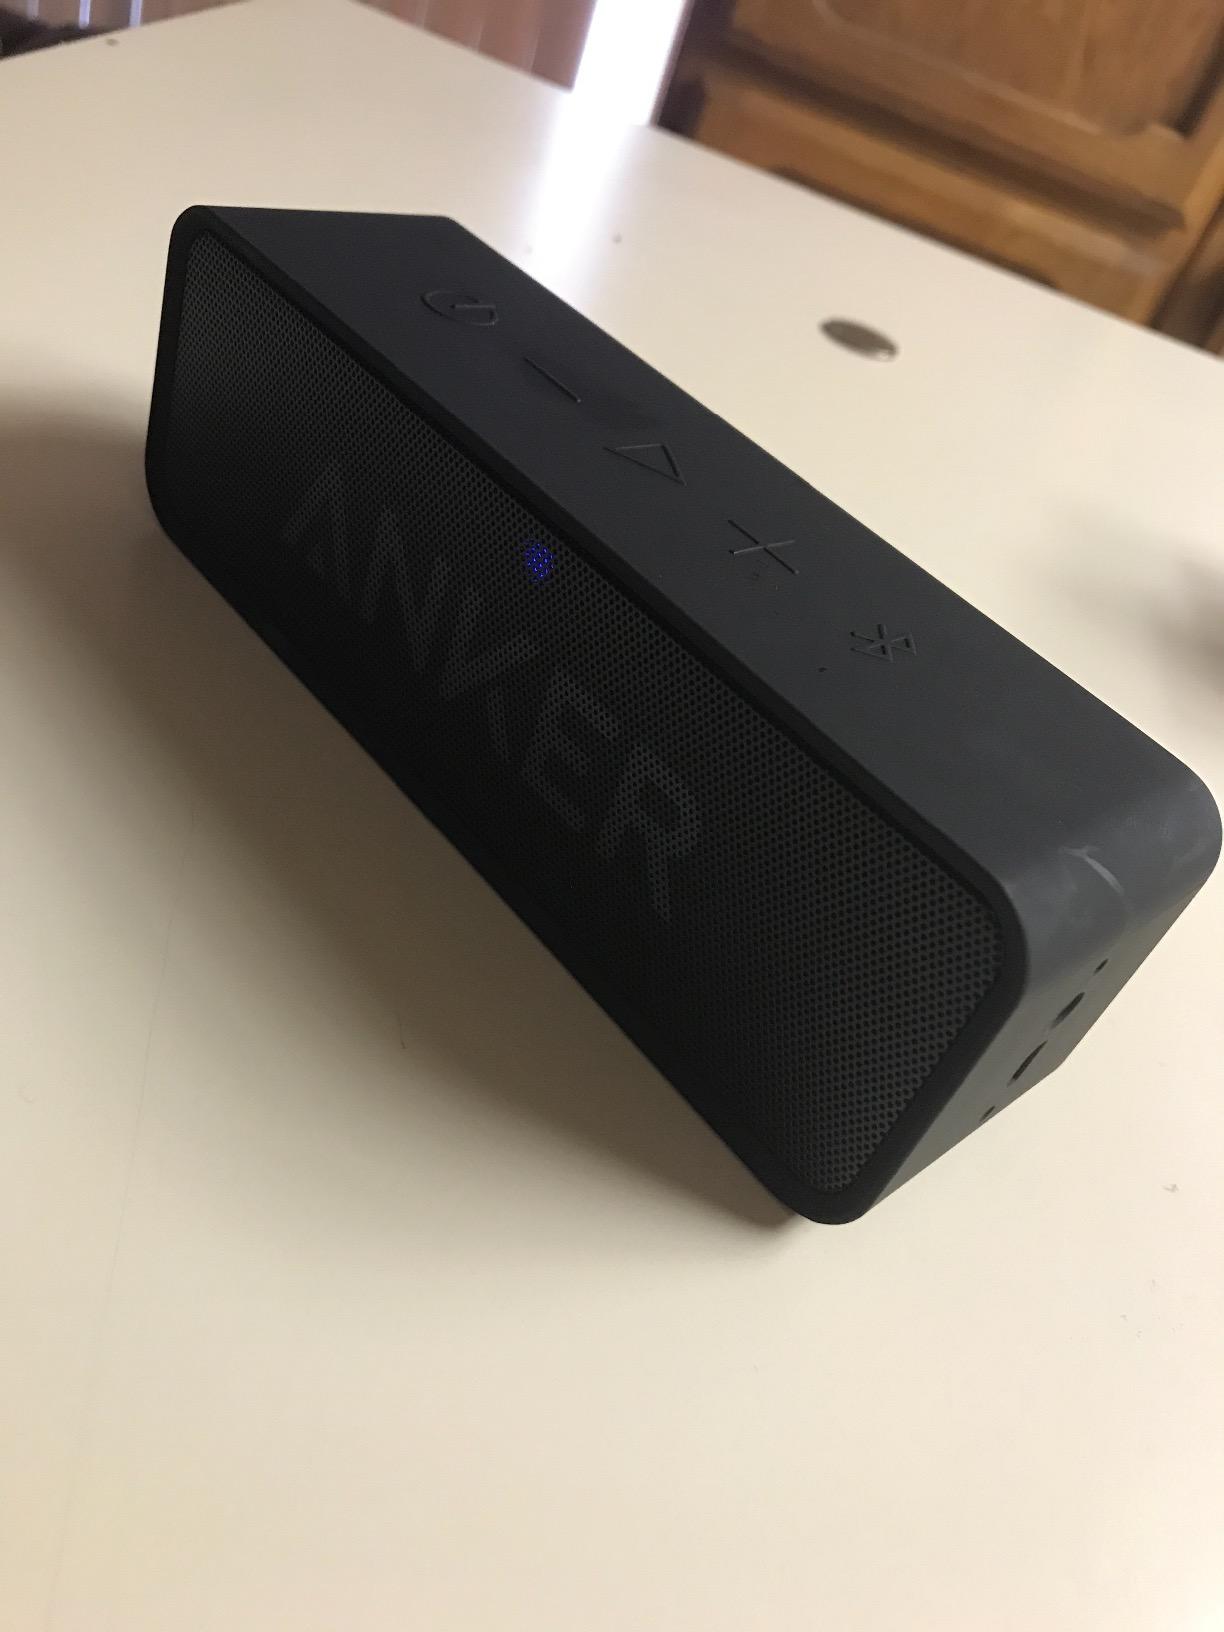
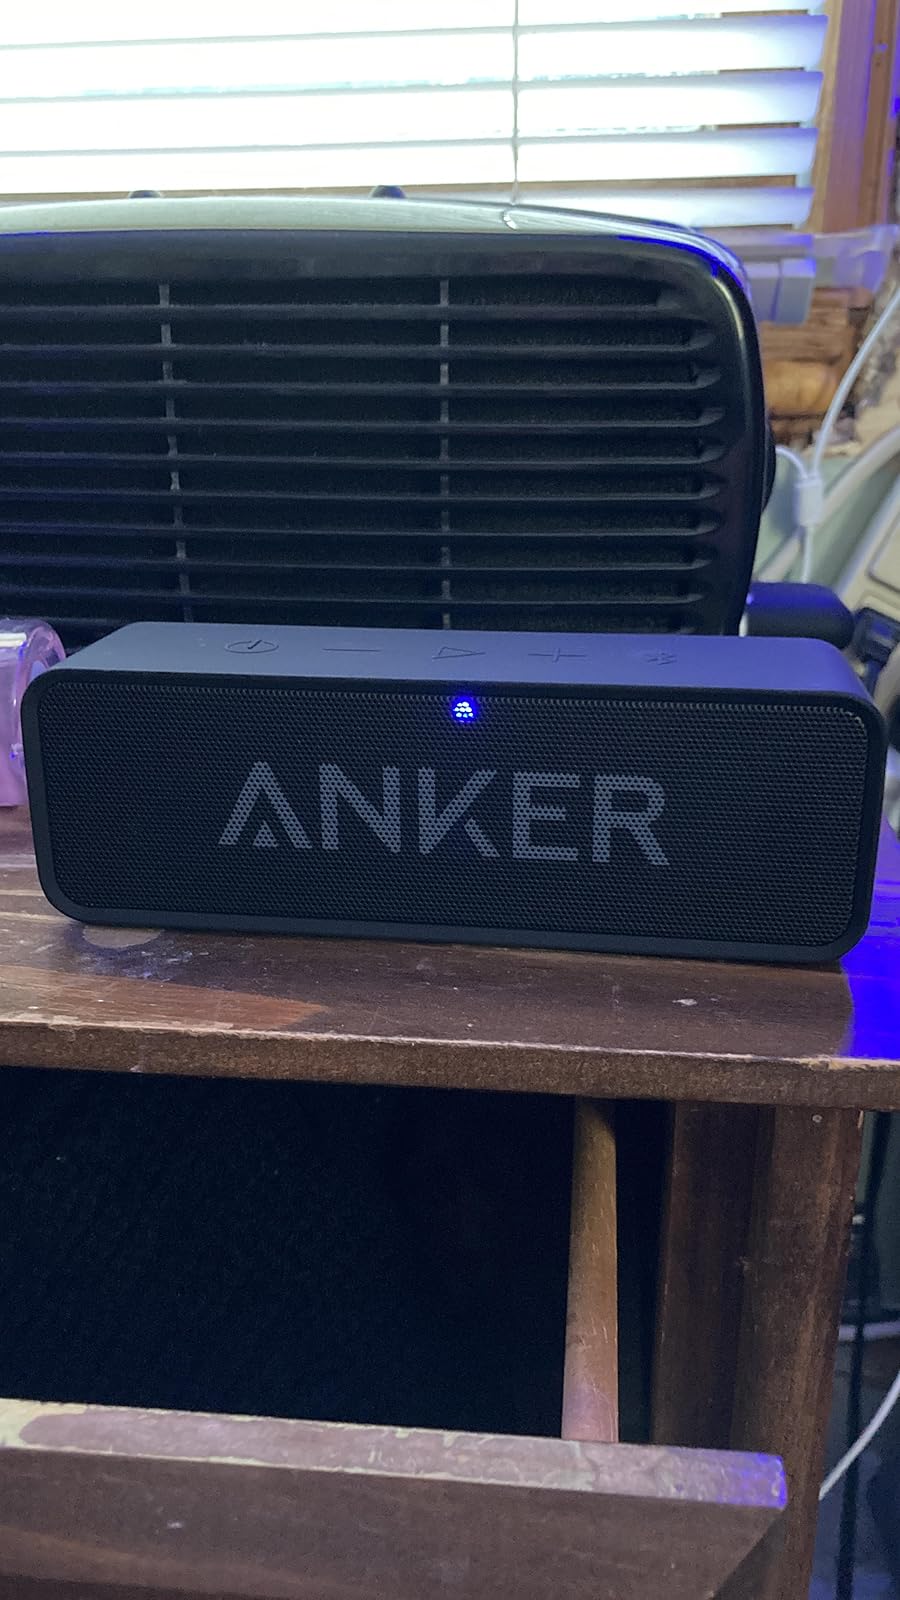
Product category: speaker
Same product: yes